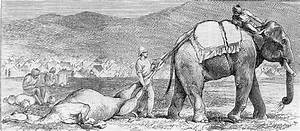
Label: elephant